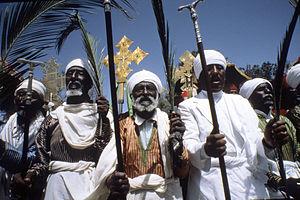
Les églises rupestres de Lalibela sont onze églises monolithiques taillées dans la roche. Elles se trouvent dans la ville de Lalibela en Éthiopie.